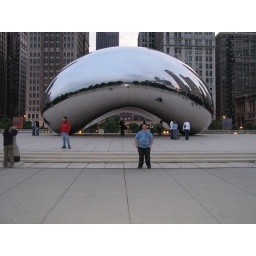
This monument is also known as &amp;quot;The Bean&amp;quot;. That's me standing in front of it.